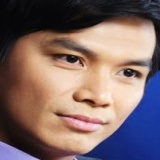
ca sĩ Mạnh Quỳnh